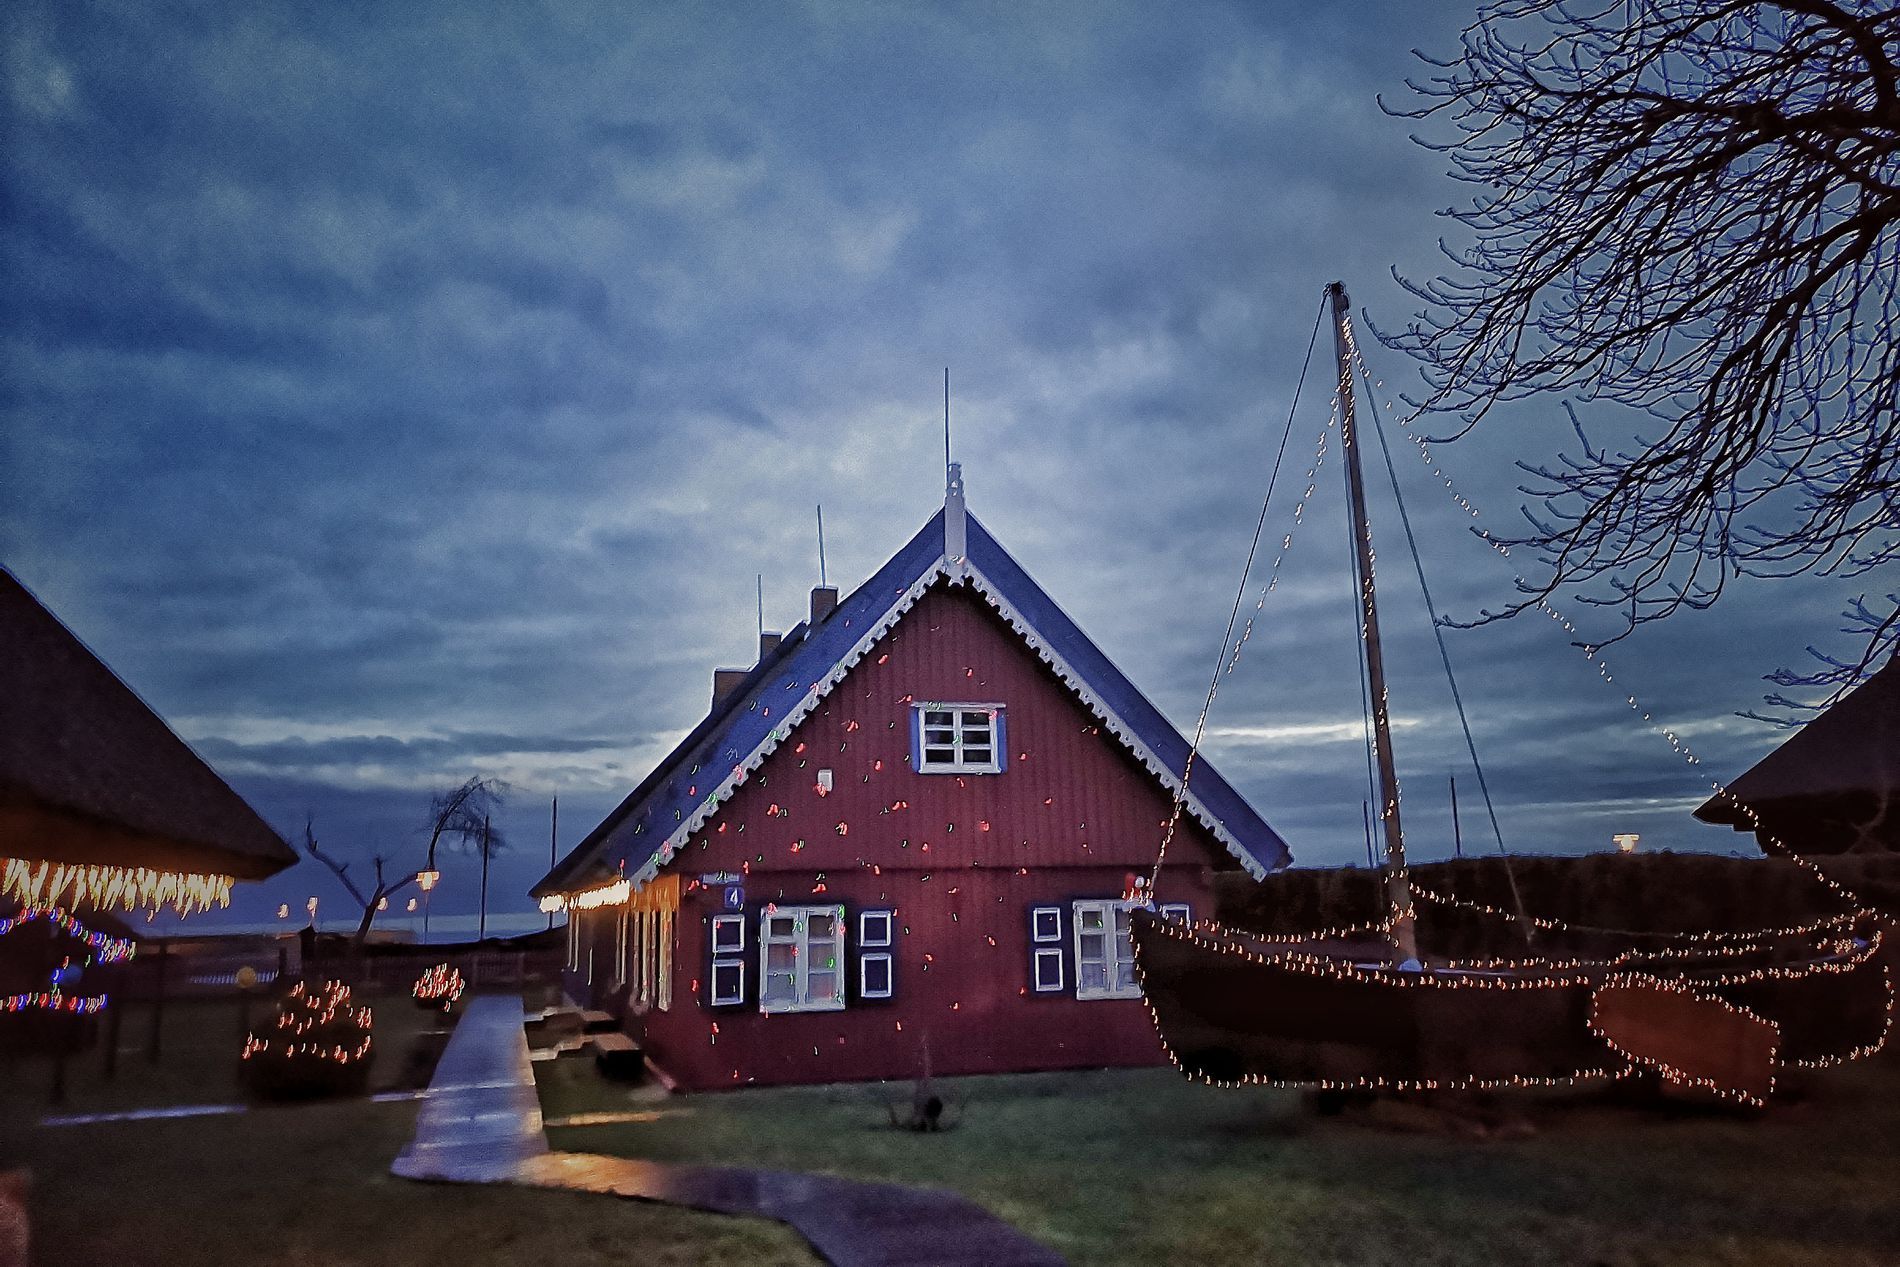
A Quiet Evening.
The photo is of a red wooden house with a sloping roof and white windows. The house is decorated with strings of lights, creating a festive atmosphere. The lights twinkle under the dim evening sky. To the right of the house is an old wooden boat, also decorated with strings of glowing lights strung all over it. The sky is a dark blue color, creating a sense of tranquility.
The scene captures a quiet evening in a coastal village after sunset. In the center is a house with white-framed windows, with shimmering threads of light dangling from the edges. To the right of the house, a wooden boat stands on the ground, its mast decorated with glowing lights, adding a magical touch. The image is a landscape shot at night, with elements of architectural photography.
Labels: Architecture, Building, Outdoors, Shelter, Countryside, Hut, Nature, Rural, Neighborhood, Sky, Water, Waterfront, Housing, City, House, Night, Ball, Basketball, Basketball (Ball), Sport, Play Area, Boat, Sailboat, Transportation, Vehicle, Cabin, Triangle, Lighting, Cottage, Wood, Urban, Cloud, Watercraft, Outdoor Play Area, Shack, Villa, Landscape, Farm, Road, Street, Arch, Roof, Grass, Plant
Camera: HUAWEI CLT-L29
Aperture: F1.8
Exposure: 1/17 sec
ISO: 1000
Focal length: 4.0 mm